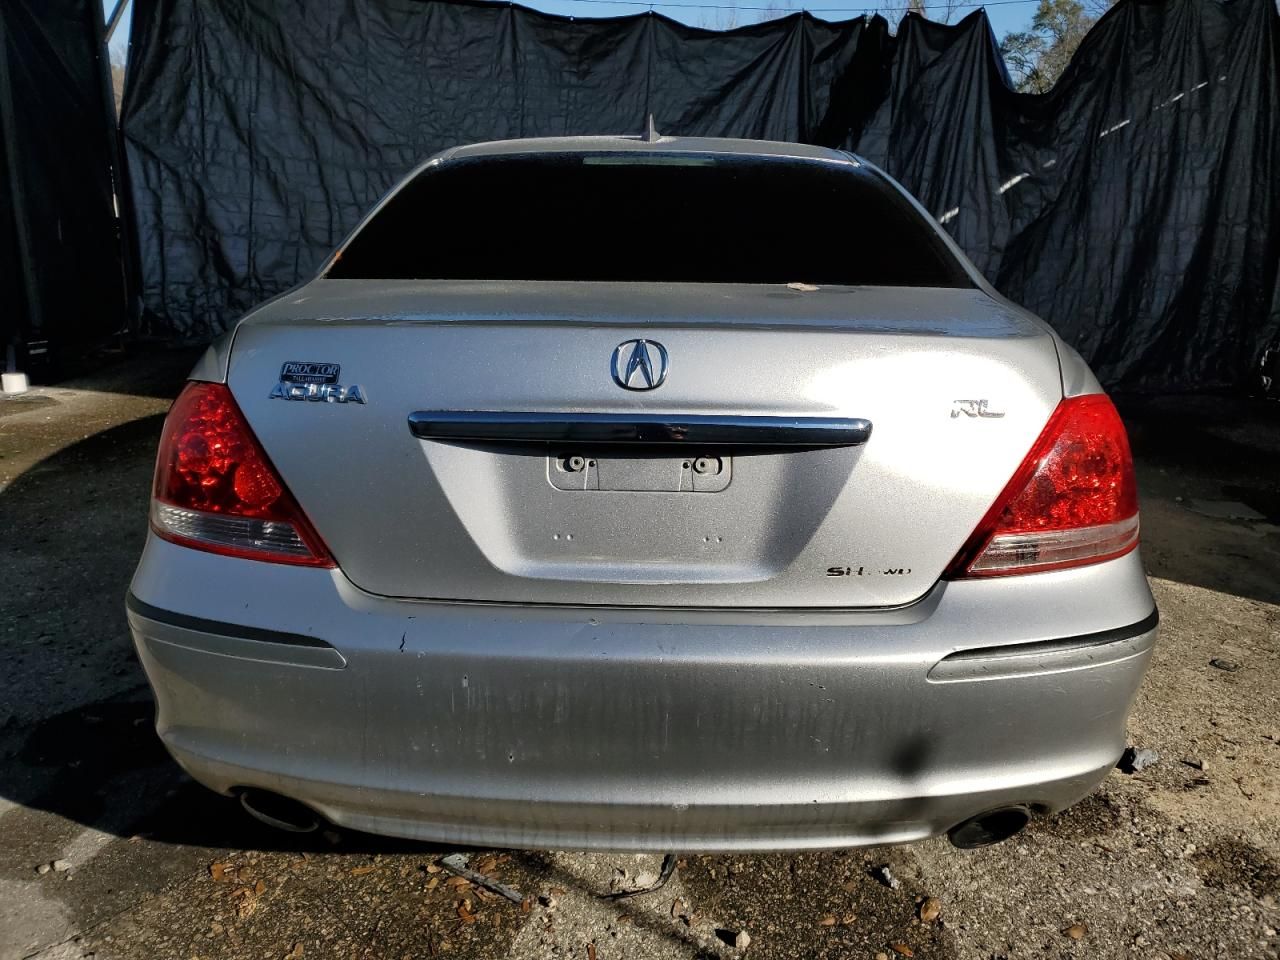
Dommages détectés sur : malle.
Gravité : mineur